London Controlling Section

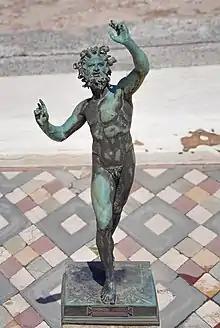
The LCS kept a replica of this dancing faun on its conference table in London, symbolic of the "ruses de guerre" that the organisation played.

The sweeping LCS charter, in part, authorised them to prepare cover and deception plans on a world-wide basis, co-ordinate deception plans prepared by Commands world-wide, and watch over the execution of deception plans. Additionally, and more sweeping, they were not limited to strategic deception, but had authority to include any matter for a military advantage.